Huai'an

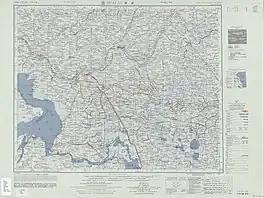
Huai'an ("Huai-an" ") from a 1955 map by the US Army Map Service

Huai'an lies southeast of the cradle of early Chinese civilization on the Wei and Yellow Rivers. Modern Chinese archaeology has found remains from Neolithic civilizations in the area as far back as the 4th millenniumBC. The most famous of these is the Qinglianggang culture. Traditional Chinese historiography considered the area part of the Dongyi or "Eastern Barbarians", but Chinese myth sometimes extended the flood control efforts of Yu the Great to the Huai.